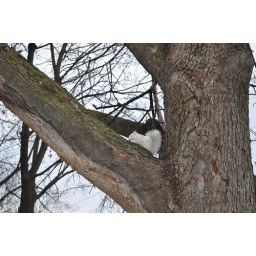
white squirrel in tree